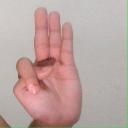
अक्षर: भ